Wood car racing

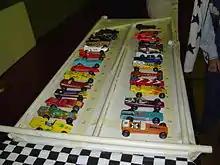
Pinewood derby cars ready to race

Wood car racing is a racing event for youth who build small cars from wood, usually from kits containing a block of pine, plastic wheels and metal axles. Kids from all over the world participate in events related to wood car racing.